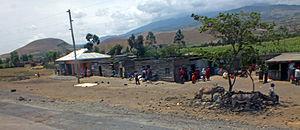
La région d'Arusha est une subdivision du nord de la Tanzanie. Sa capitale administrative est la ville d'Arusha.